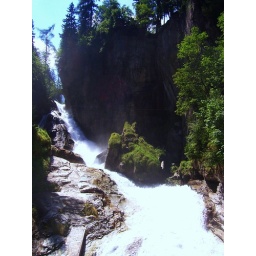
A beautiful river in Balgastein. We are standing on a little stone bridge.